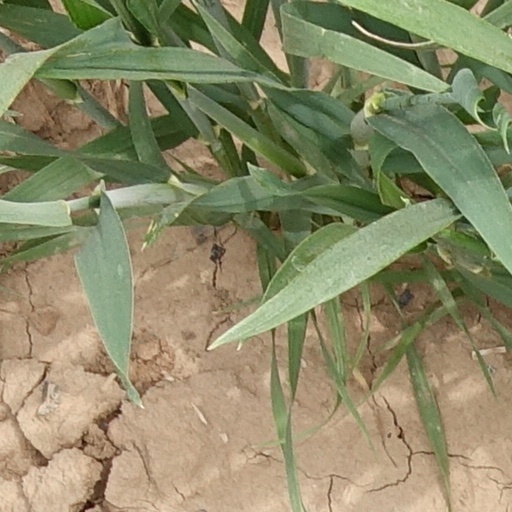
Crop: wheat